Timmins—James Bay (provincial electoral district)

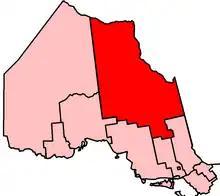
Timmins—James Bay in relation to other electoral districts in Northern Ontario

Timmins—James Bay was a provincial electoral district in Ontario, Canada, that was represented in the Legislative Assembly of Ontario from 1999 to 2018. Its population in 2001 was 84,001.